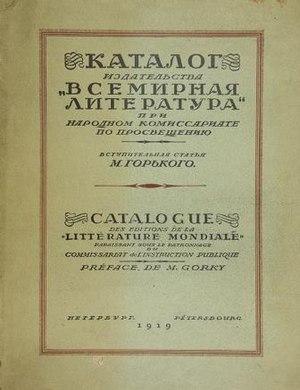
Couverture (bilingue français et russe) du premier catalogue des éditions de la Littérature mondiale (1919)
Les éditions de la Littérature mondiale sont une maison d'édition relevant du Commissariat du Peuple à l'éducation créée en 1919 en république socialiste fédérative soviétique de Russie, à l'initiative Maxime Gorki, qui y participa activement.